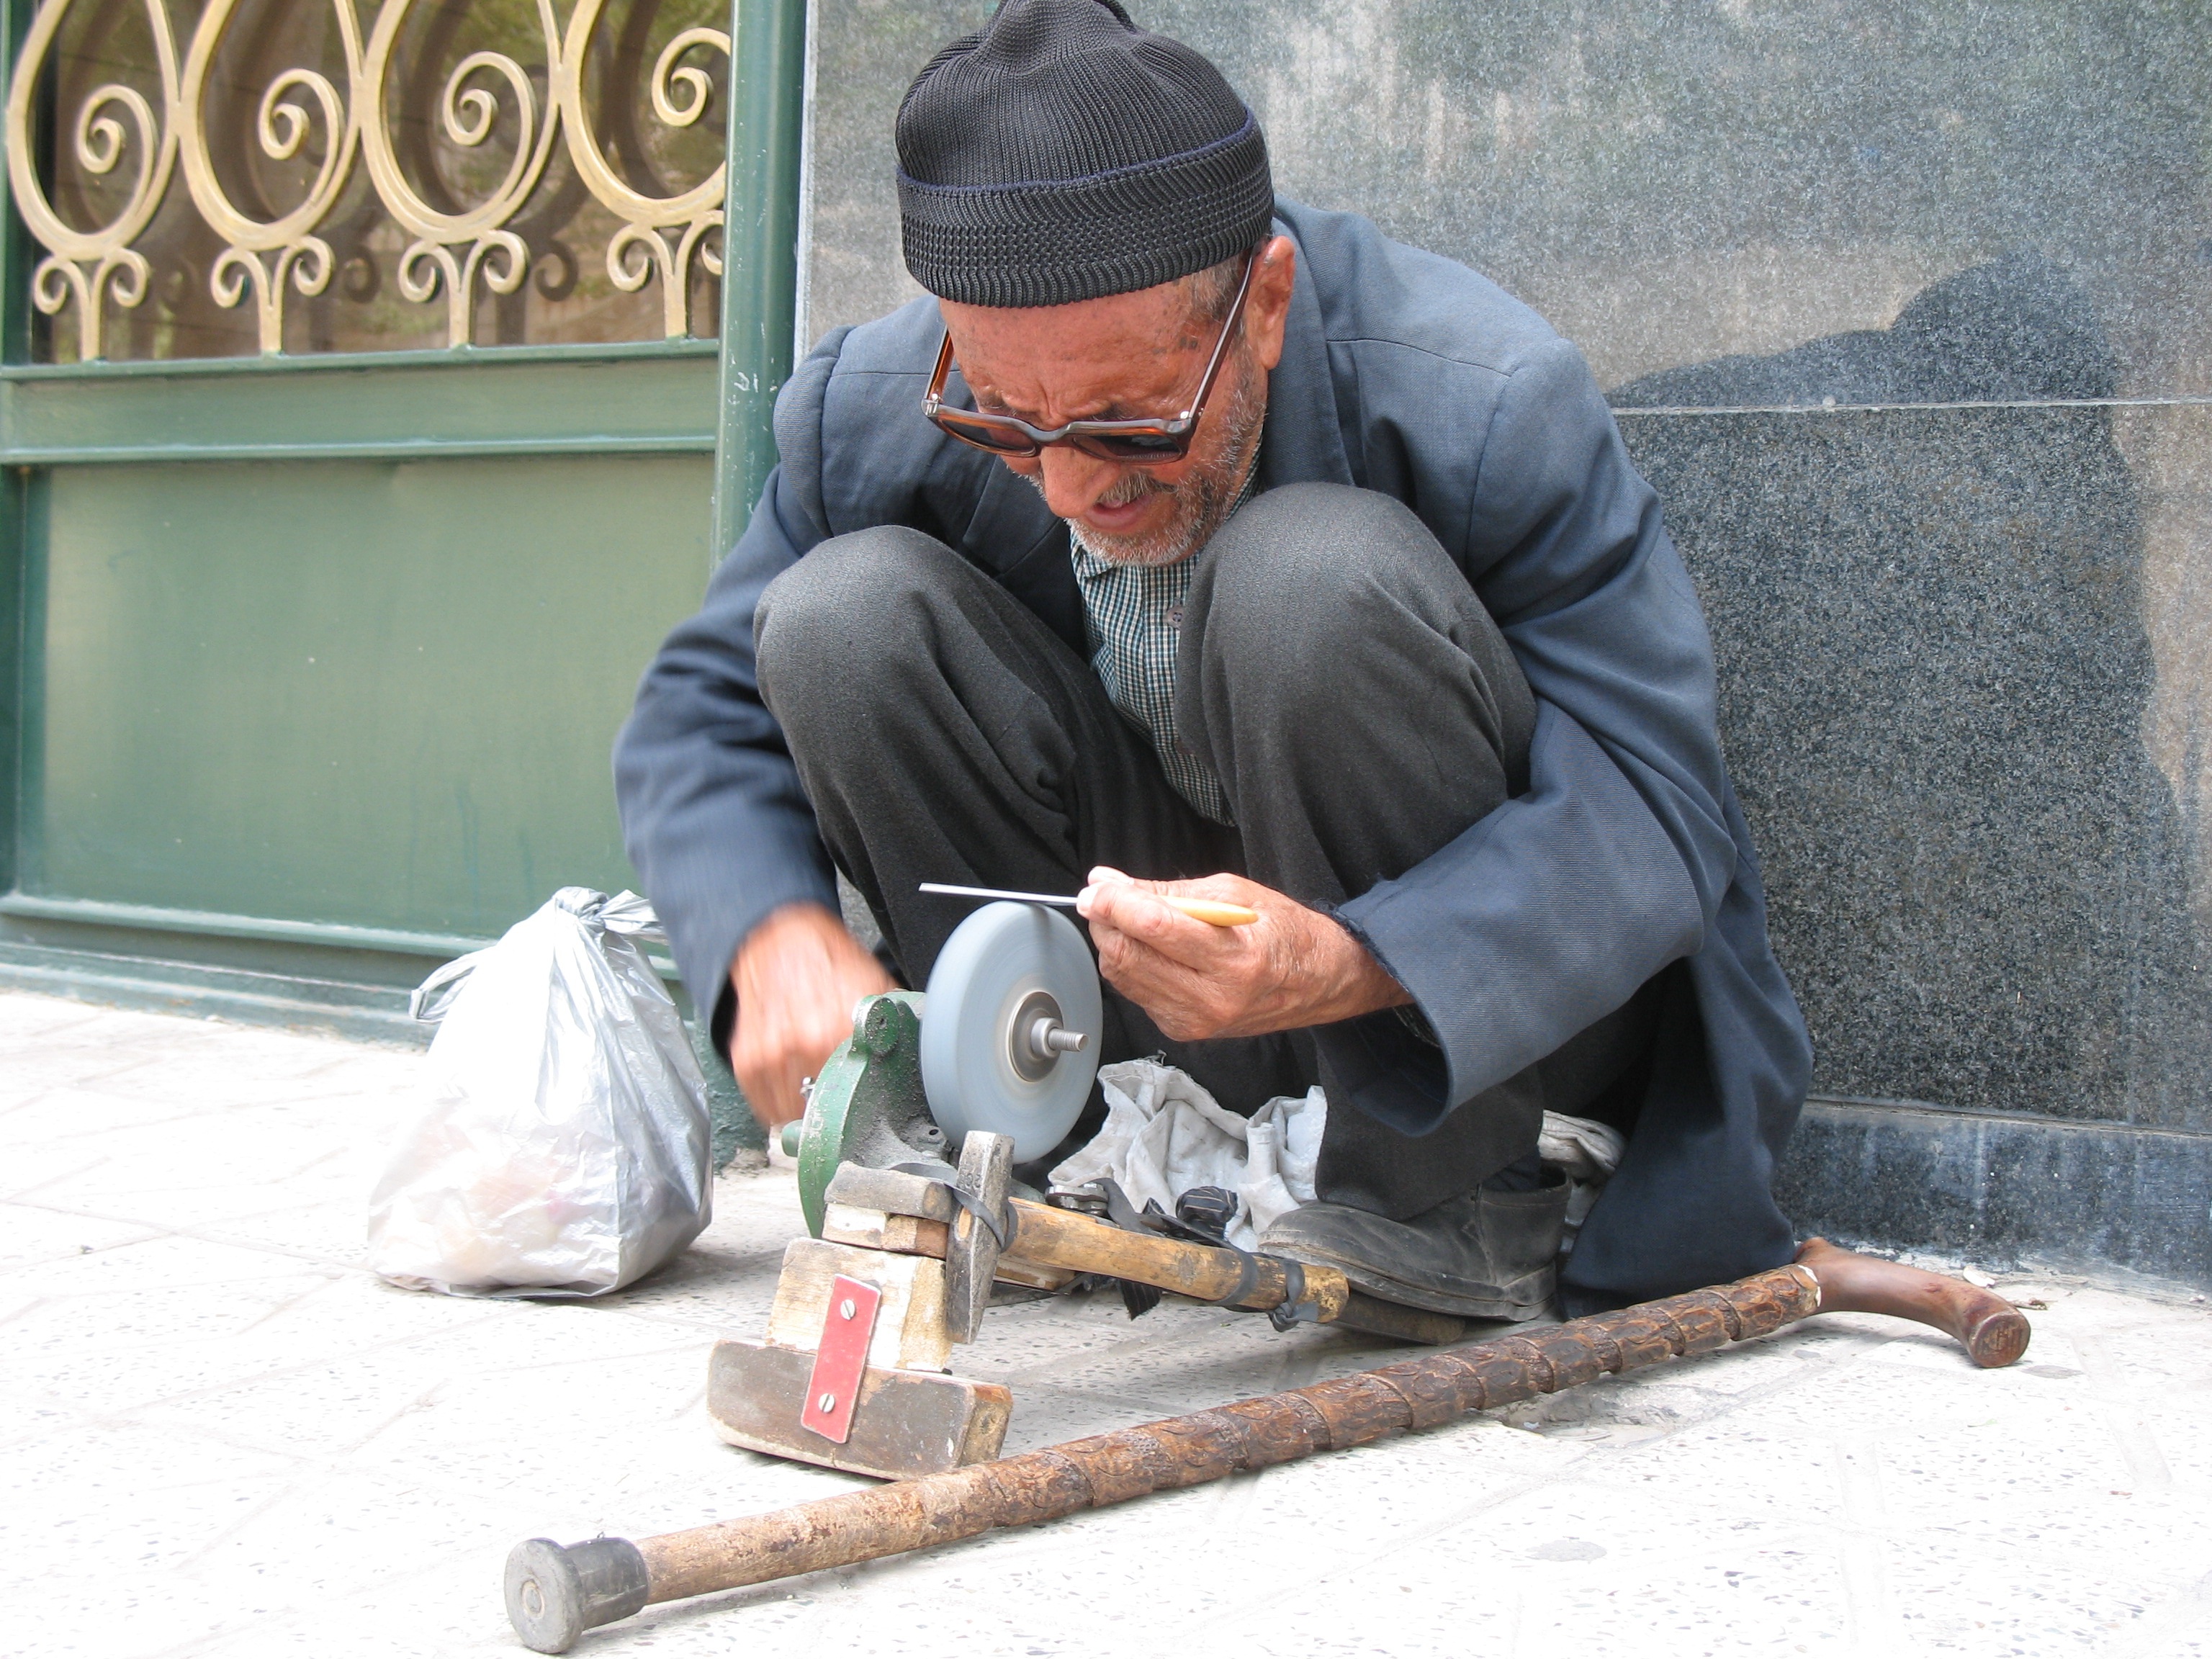
working, person, sharp, looking, old man, knife, glasses, laborer, human positions, bricklayer